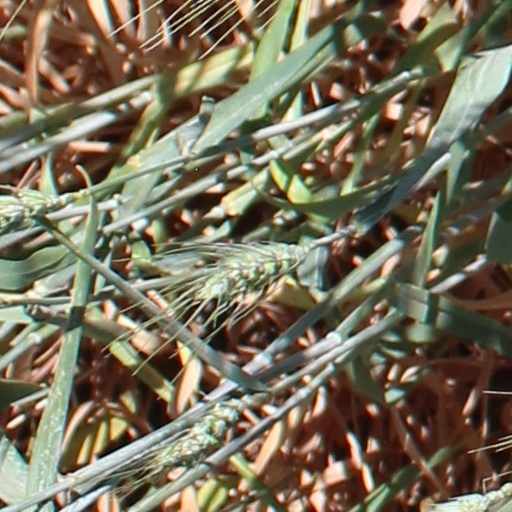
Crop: wheat